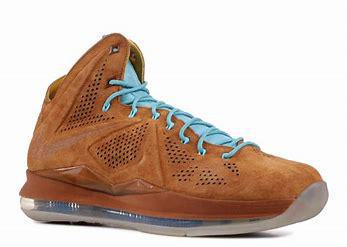
Brand: Nike
Model: Lebron 10